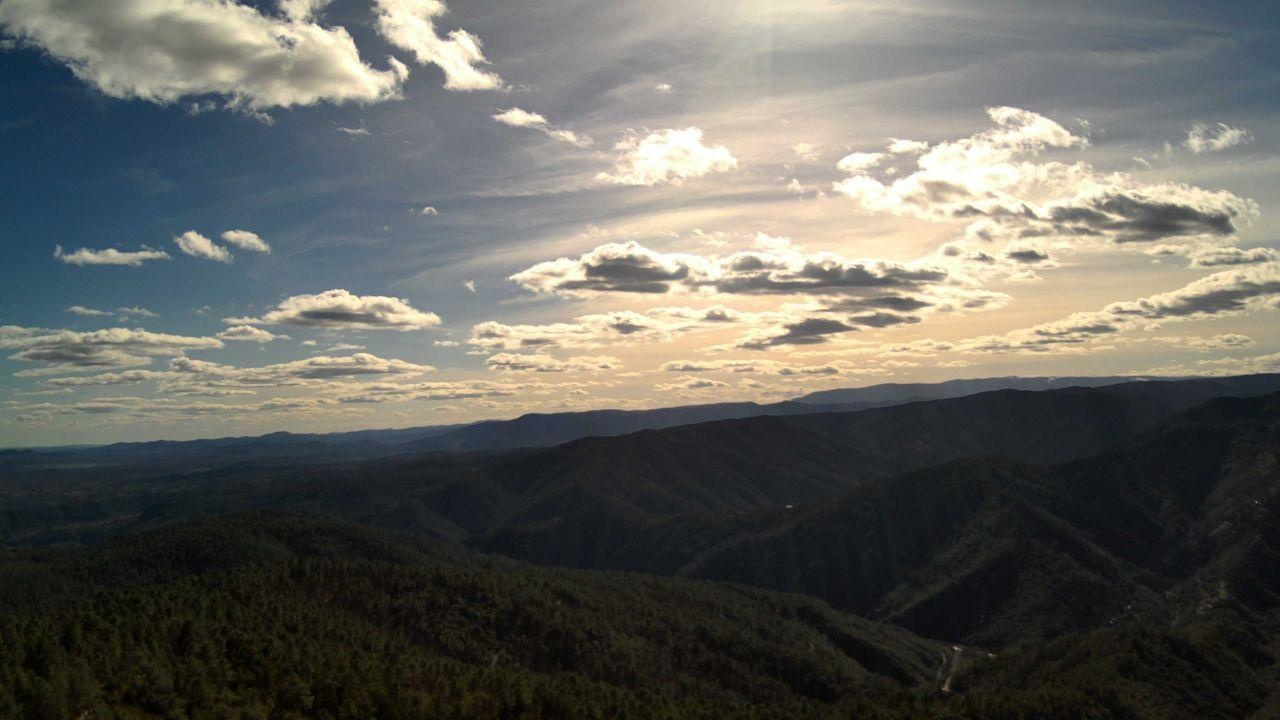
Fire: no
Smoke: yes